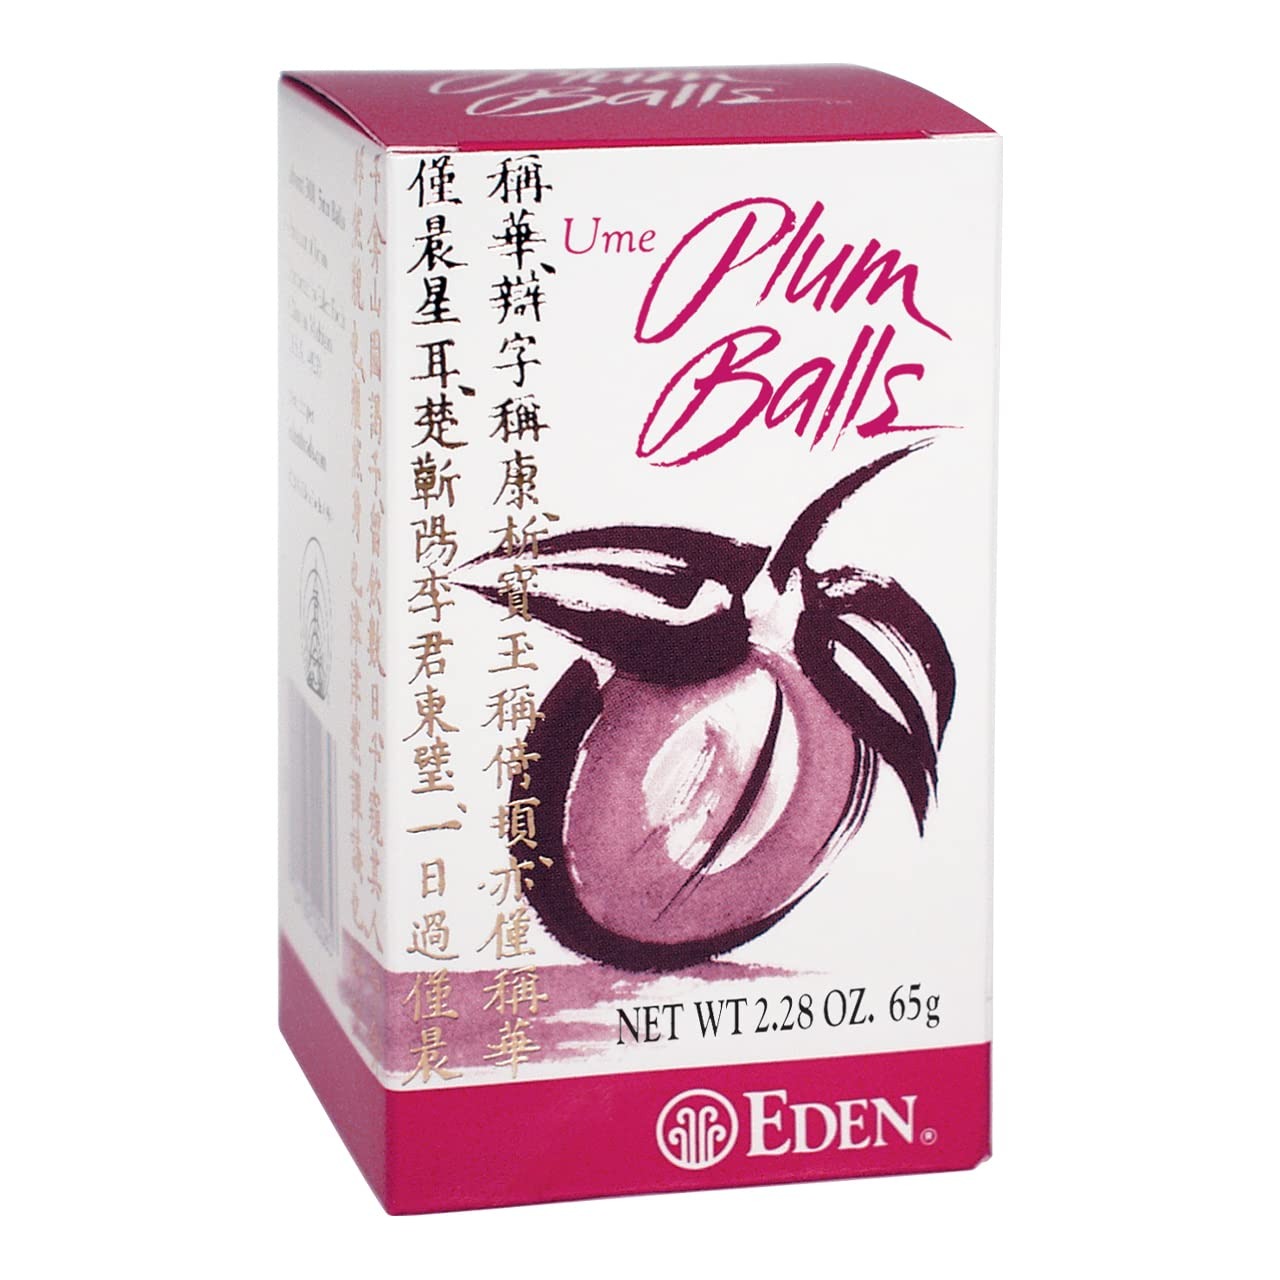
Item Name: Eden Ume Plum Balls, Ume Plum Concentrate and Jinenjo Wild Mountain Yam, 300 Quarter Gram Balls, 2.28 oz
Bullet Point 1: Ume fosters well-being and acid-alkaline balance. Jinenjo complements ume's stimulus of the Krebs Citric Acid Cycle in cells. This cycle produces, stores, and releases cellular energy.
Bullet Point 2: Ume fosters well-being and acid-alkaline balance. Jinenjo complements ume's stimulus of the Krebs Citric Acid Cycle in cells. This cycle produces, stores, and releases cellular energy.
Bullet Point 3: A convenient way to enjoy one of the vegetable kingdom's most beneficial gifts, the Ume Plum without the high sodium content of pickled umeboshi plums.
Bullet Point 4: The positive benefits of these foods have been enjoyed for thousands of years in Asia. Modern techniques and ancient wisdom combined make this exceptional food.
Bullet Point 5: A concentration of whole foods that have been crafted into a potent and convenient form, a 0.25 inch (6 millimeter) diameter ball that is swallowed with or without liquid.
Bullet Point 6: Ume Plum foods are often referred to as the 'king of alkaline food.' Its concentrate is used in traditional Japanese health regimens to achieve optimal balance. Ume Plum Balls provide alkaline minerals.
Value: 300.0
Unit: Count

Price: 39.49